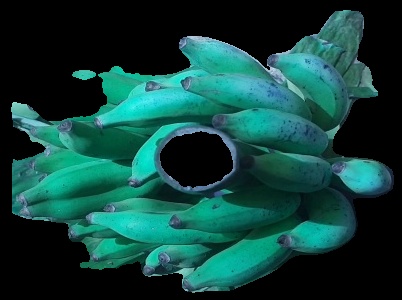
Variety: elakki-bale
Grade: grade3